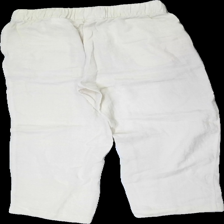
View: back
Type: Trousers
Category: Ladies
Brand: H&M
Colors: Beige
Material: 82% viscose, 18% nylon
Cut: Regular
Size: S
Season: All
Stains: Major
Damage: stain
Damage location: middle right
Price range: <50
Recommended usage: Export